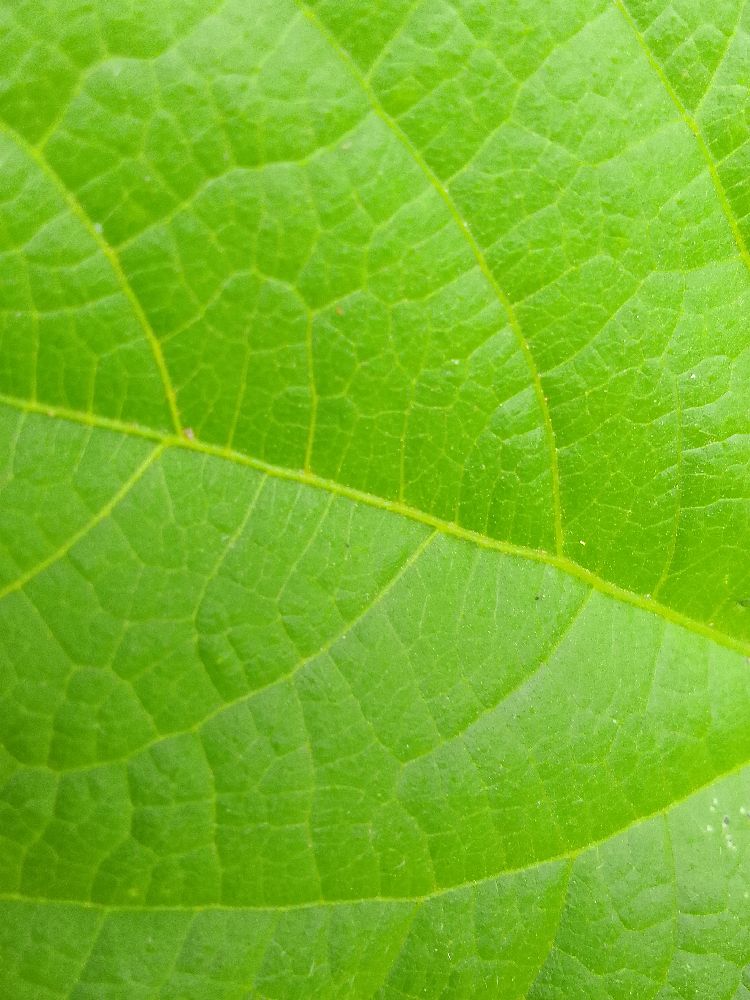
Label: healthy